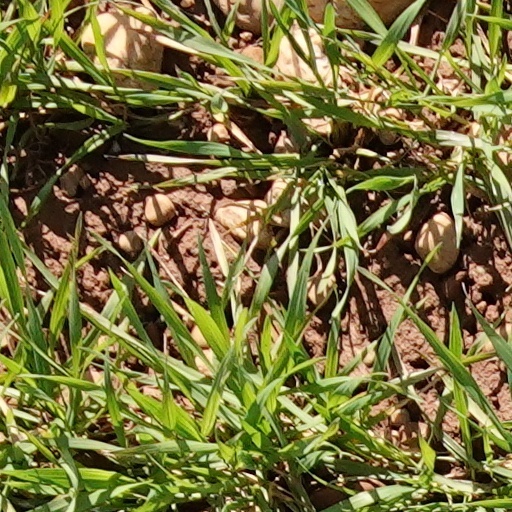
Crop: wheat